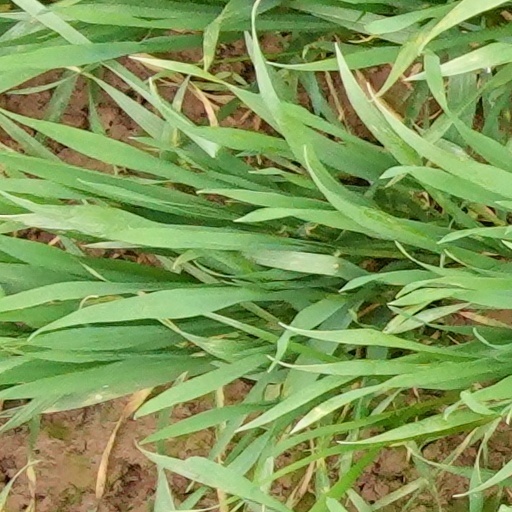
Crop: wheat